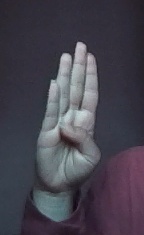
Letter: kaaf